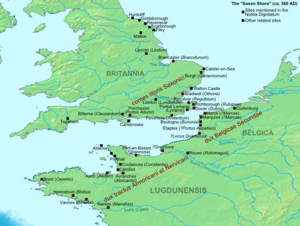
La Côte saxonne était un commandement militaire de l'Empire romain tardif, constitué d'une série de fortifications sur les deux rives de la Manche. À la fin du IVᵉ siècle, il fut limité à la seule Bretagne, les fortifications de Gaule passant sous des commandements distincts. Plusieurs forts de ce système subsistent sur les côtes sud et est de l'Angleterre.
Le Tractus Armoricanus et Nervicanus est le nom de l’administration militaire chargée du contrôle de toutes les côtes de Boulogne à la Gironde. Son existence est attestée pour la première fois en 425 dans la Notice des Dignités. Cette administration succède à celle supposée du Tractus Belgicae et Armoricae, mentionnée par Eutrope en 369, elle-même issue de la partition dans le courant du IVème siècle du Litus Saxonicum en deux commandements, l'un insulaire, et l'autre continental.
La Legio II Flavia Virtutis fut une légion de l’armée romaine fondée vraisemblablement par Constance Chlore, Constantin Iᵉʳ ou Constance II. D’après Ammien Marcellin, elle était stationnée à Bezabde avec la légion II Armenica et II Parthica lorsque Shapour II conquit la ville. Elle existait encore au Vᵉ siècle.
Les remparts de Vannes sont les fortifications érigées entre les IIIᵉ et XVIIᵉ siècles pour protéger la ville de Vannes dans le département du Morbihan en France. Fondée par les Romains à la fin du Iᵉʳ siècle av. J.-C. sous le règne d’Auguste, la civitas Venetorum se voit contrainte de se protéger derrière un castrum à la fin du IIIᵉ siècle, alors même qu'une crise majeure secoue l’empire romain. Cette première enceinte demeure la seule protection de la cité pendant plus d’un millénaire. C’est à l’époque du duc Jean IV, à la fin du XIVᵉ siècle, que l’enceinte de la ville est réédifiée et étendue vers le sud pour protéger les nouveaux quartiers. Le duc veut faire de Vannes non seulement un lieu de résidence mais également une place forte sur laquelle il peut s’appuyer en cas de conflit. La superficie de la ville intra-muros est doublée et le duc adjoint à la nouvelle enceinte sa forteresse de l’Hermine.
Cette liste des ports antiques a pour objectif de recenser l'ensemble des ports de l'Antiquité présentant de notables vestiges, en renvoyant autant que possible aux articles détaillés existant sur Wikipedia. Ils sont classés par pays du pourtour méditerranéen et par origine culturelle. Certains de ces ports sont encore en activité ; d'autres sont envasés ou ensablés, parfois loin à l'intérieur des terres ou, au contraire, submergés.